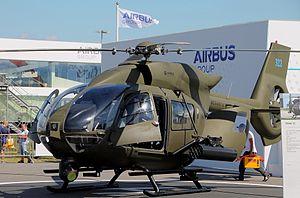
EC645 au Salon international de l'aéronautique et de l'espace de Paris-Le Bourget 2013.
Le MBB-Kawasaki BK 117, renommé Eurocopter EC145 puis Airbus Helicopters H145 suite aux changements de constructeurs, est un hélicoptère polyvalent bimoteur destiné aux marchés civil, parapublic et militaire. Il est le résultat d'un développement conjoint de 1979 entre Messerschmitt-Bölkow-Blohm et Kawasaki Heavy Industries.
L'Eurocopter EC645 est un hélicoptère bimoteur polyvalent de la classe des 3 tonnes développé par Eurocopter devenu Airbus Helicopters. C'est l'une des versions militaires développées sur la base de l'EC145, il peut transporter jusqu'à 11 personnes, dont le ou les pilotes, du matériel militaire ou de l'armement. L'hélicoptère est conçu pour la reconnaissance armée et le soutien léger au sol et est destiné aux marchés européens et nord-américains. Depuis le changement de dénomination sociale d'Airbus Helicopters, il est commercialisé sous l’appellation H145M.
La Bundeswehr est l'armée nationale de la République fédérale d’Allemagne depuis 1955. Les forces armées de la Fédération sont contrôlées en temps de paix par le ministère de la défense. Le ministre de la défense est le seul civil qui peut donner des ordres aux militaires, ce qui assure le primat du politique sur le militaire.